The Rolling Stones' first concert in China

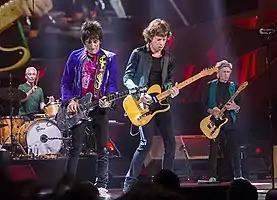
The Rolling Stones performing at the Summerfest festival on June 23, 2015

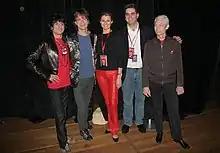
Jonathan Krane with members of the Rolling Stones in Shanghai, China, April 8, 2006

On April 8, 2006, The Rolling Stones held their first ever performance in China. The concert occurred 3 years after the tour they originally planned was delayed by the SARS epidemic. The tour was promoted by China-based Entertainment Company Emma Entertainment led by then CEO Jonathan Krane. The Stones performed at the Shanghai Grand Theater in front of an audience of 8,000 people. The show was completely sold out, with ticket prices varying from $36 to $360. The Rolling Stones had to obtain approval for their set list from China's Ministry of Culture and were prohibited from playing 5 songs including "Brown Sugar," "Beast of Burden," "Let's Spend the Night Together," and "Honky Tonk Woman." The Chinese rock pioneer Cui Jian opened the show and then later returned to the stage to join Mick Jagger for a performance of "Wild Horses" which was the 5th song in the set.